New Zealand storm petrel

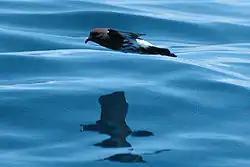
New Zealand storm petrel photographed in Hauraki Gulf, New Zealand

It had been believed to be extinct, but on 25 January 2003, a possible sighting was made by Sav Saville, Brent Stephenson, and others close to the Mercury Islands off the Coromandel Peninsula of New Zealand's North Island, leading to several inconclusive photographs and an article being published. On 17 November 2003, while looking for black-bellied storm petrels and white-faced storm petrels, Bob Flood and Bryan Thomas obtained good photographs and video of 10 to 20 New Zealand storm petrels off Great Barrier and Little Barrier Islands in the Hauraki Gulf. Subsequently, four storm petrels were captured and released in a similar area in late 2005/early 2006, three with radio transmitters attached. Tour operators have also regularly seen these birds on the Hauraki Gulf since this time.